Guillermo Fernández (footballer, born 1993)

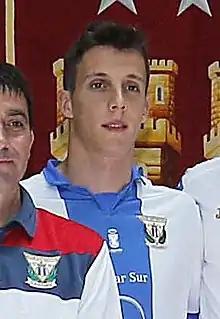
Guillermo with Leganés in 2016

Guillermo Fernández Hierro (born 23 May 1993), known simply as Guillermo, is a Spanish professional footballer who plays as a forward for Indian Super League club NorthEast United.